Japanese pygmy woodpecker

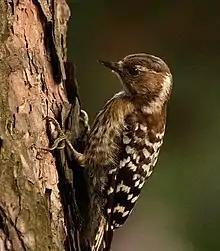
Pygmy woodpecker in South Korea

The Japanese pygmy woodpecker is long. The crown is grey-brown. A white supercilium starts above the eye and continues to the neck and breast. The ear coverts are brown, and there is a white moustachial stripe and a grey-brown malar stripe. The chin and throat are white. The mantle and back are dark brown, with white bars. The upperwing coverts and flight feathers are brownish-black and have white bars. The breast has a brownish suffusion. The breast, flank and belly have variable streaks. The tail is blackish, with white bars on its outer feathers. The iris is chestnut, the beak is blackish and the legs are grey. The male has a small red mark on the side of its nape, and the female does not. The female's beak, wings and tail are longer than the male's. The juvenile bird's throat is often streaked. The bird becomes smaller and darker from the north of its range to the south. Its call is a high "tsi-tsi-tsi" and it has a quick drum.